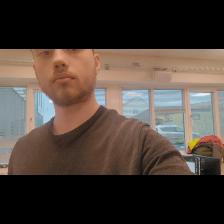
Label: Human